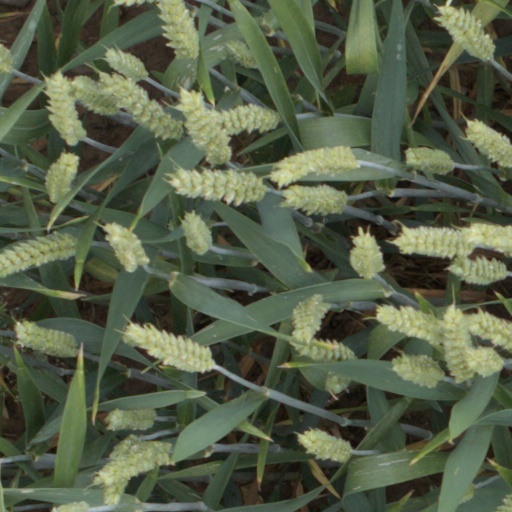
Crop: wheat